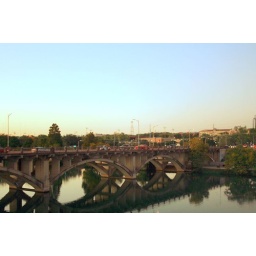
the cadence of the water under the lamar 5th st bridge